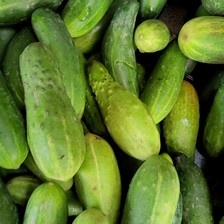
Label: cucumber